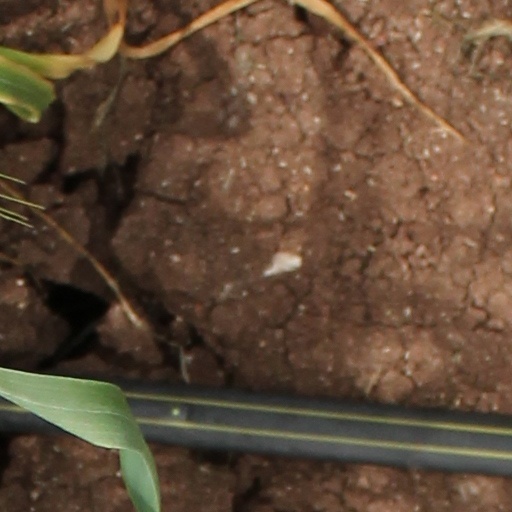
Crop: wheat